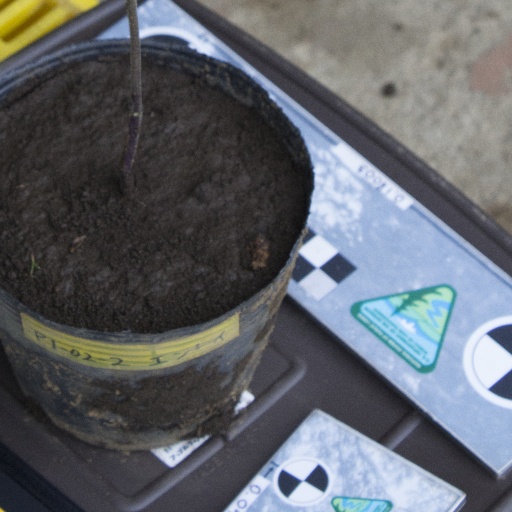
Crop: soybean